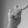
ASL letter: T